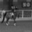
Label: horse